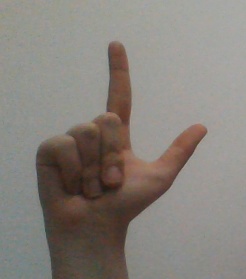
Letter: laam